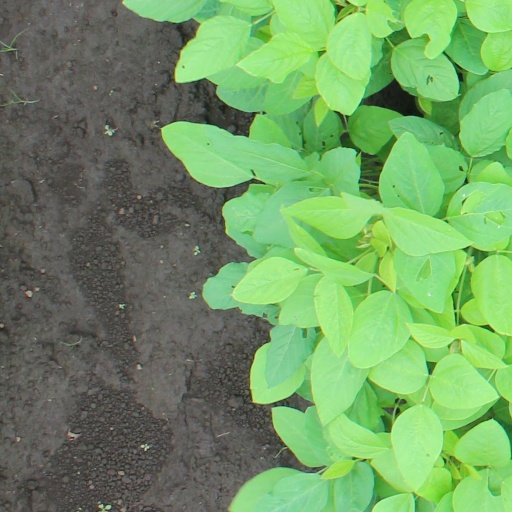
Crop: soybean